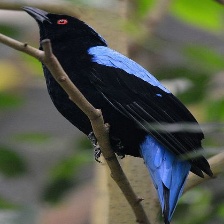
Species: FAIRY BLUEBIRD
Scientific name: IRENA